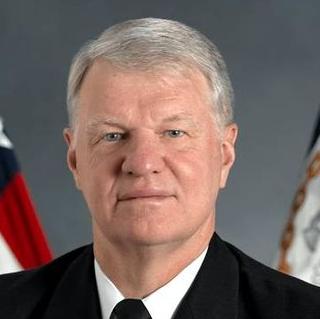
Age: 55